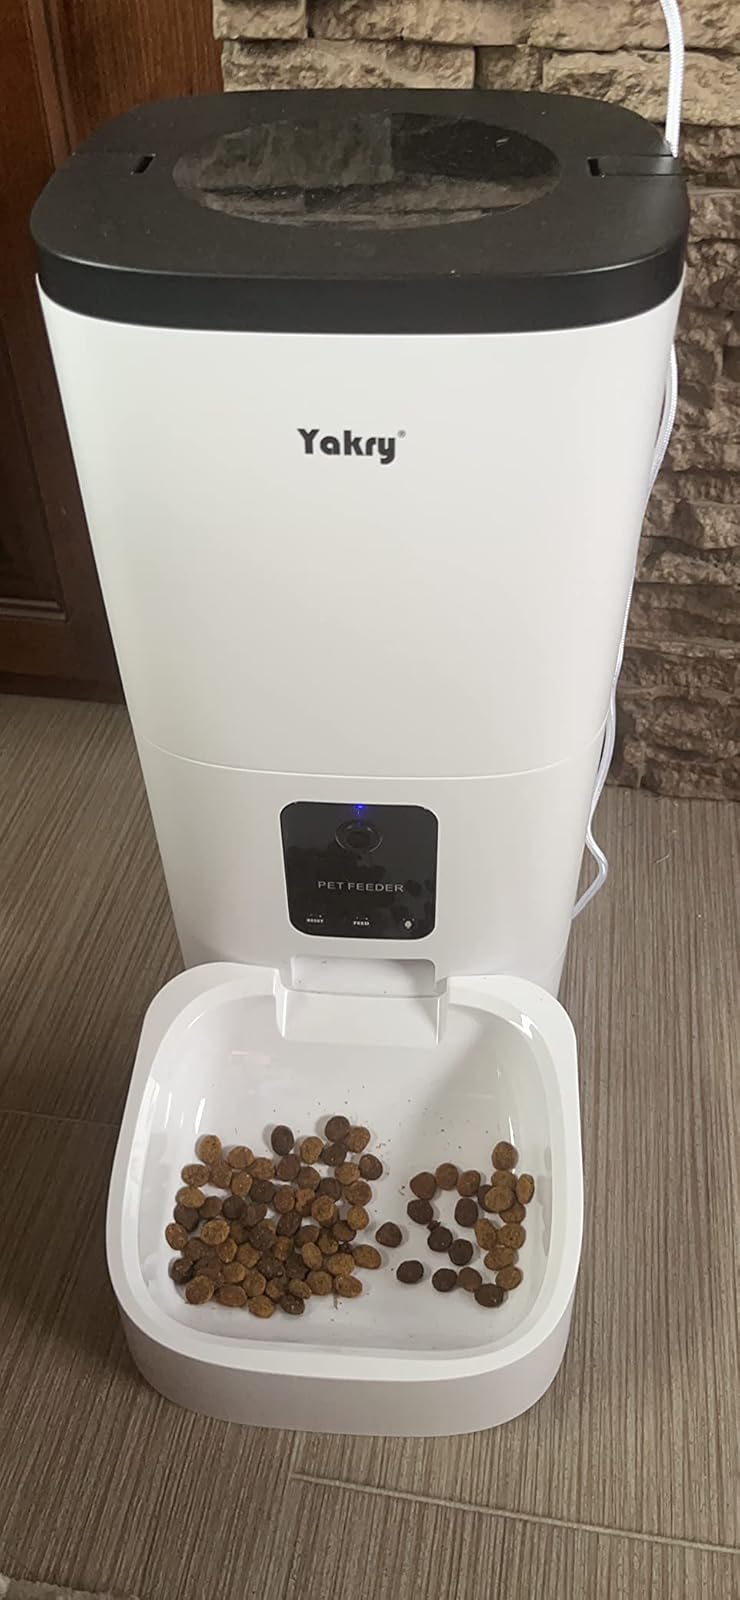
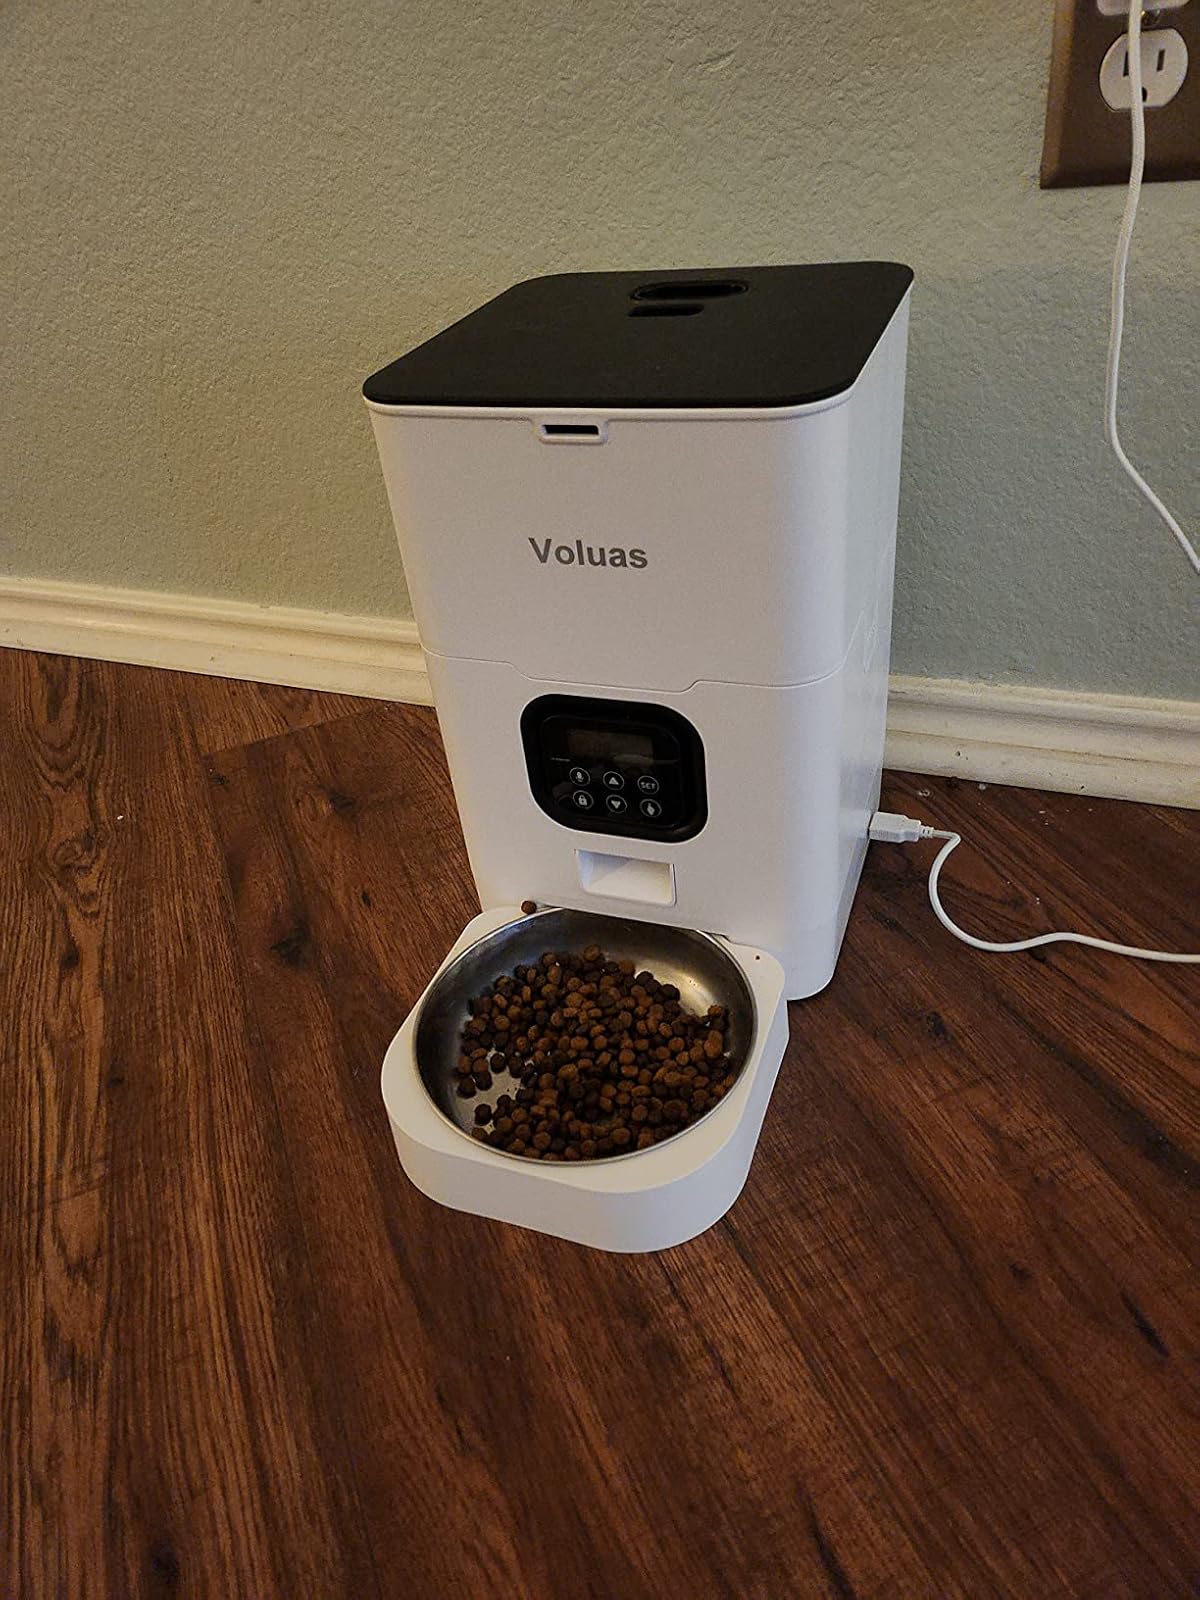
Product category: items_feeder
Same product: no